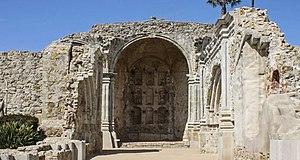
La grande église de pierre de la Mission San Juan Capistrano, Californie